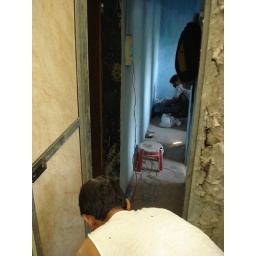
1st floor passage door fixing in progress 3